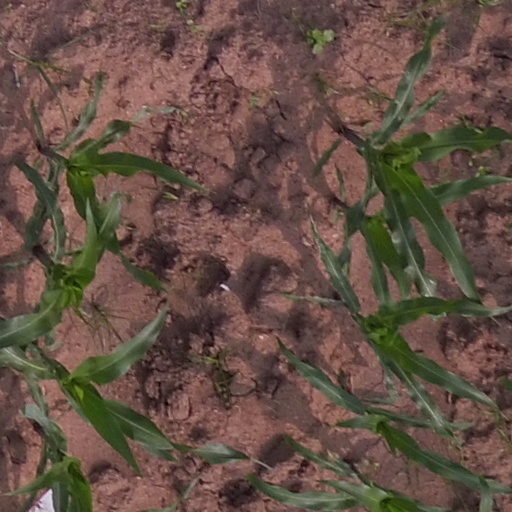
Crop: maize; corn